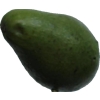
Label: green_avocado